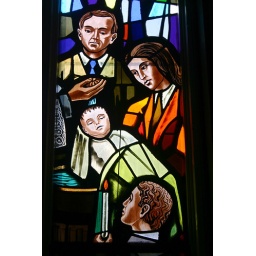
a stained glass window in Charlottetown's St. Dunstan's Cathedral